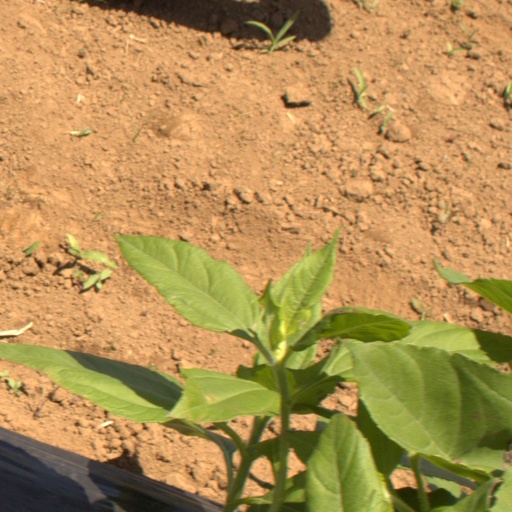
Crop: Jerusalem artichoke